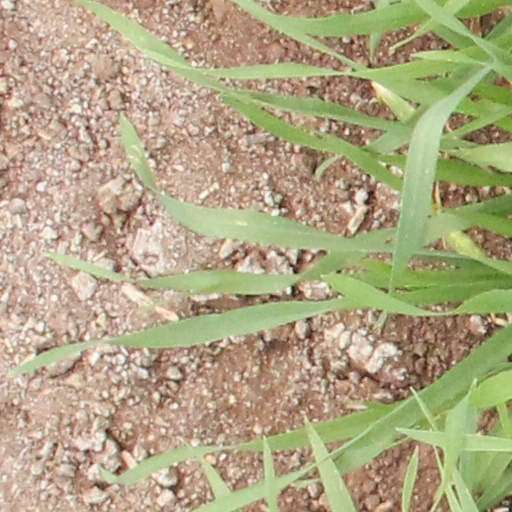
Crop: wheat